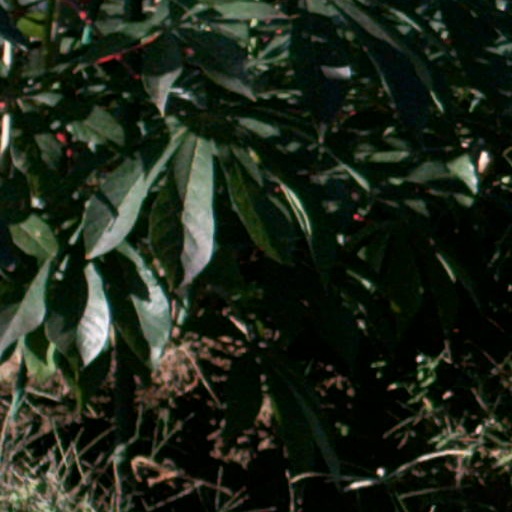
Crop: cassava